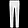
Label: Trouser